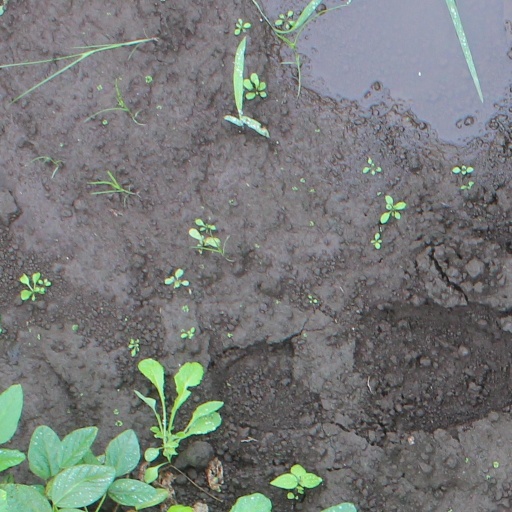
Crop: soybean